Hawker Typhoon

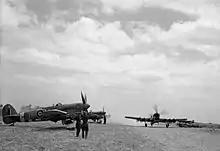
198 Sqn. Typhoons on Advanced Landing Ground airfield B10/Plumetot, France, in July 1944. "MN526" TP-V has the larger Tempest tailplane and a four-bladed propeller.

Analysis of destroyed tanks after the Normandy battle showed a hit-rate for the air-fired rockets of only 4%. In Operation Goodwood (18–21 July), the 2nd Tactical Air Force claimed 257 tanks destroyed. A total of 222 were claimed by Typhoon pilots using rocket projectiles. Once the area was secured, the British "Operational Research Section 2" analysts could confirm only ten out of the 456 knocked out German AFVs found in the area were attributable to Typhoons using rocket projectiles.